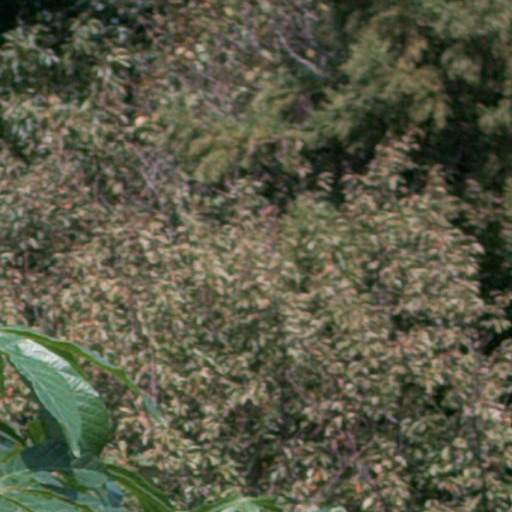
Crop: cassava